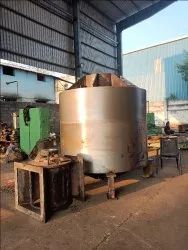
Label: Air_Oil_Separator